Strategic Command (film)

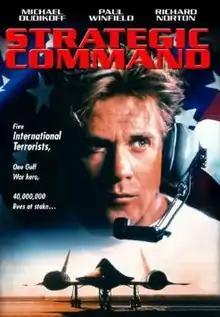

Strategic Command is a 1997 air hijack direct-to-video film directed by Rick Jacobson, starring Michael Dudikoff, and co-starring Richard Norton, Paul Winfield, Bryan Cranston, and Stephen Quadros. The film was written by Sean McGinly and Tripp Reed.